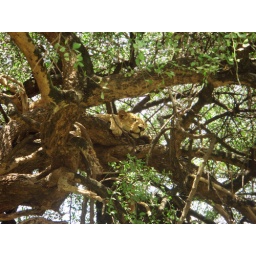
lion in a tree